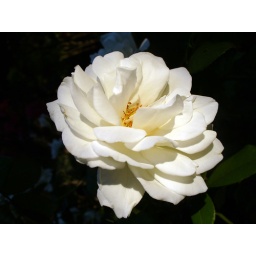
Gorgeous rose plant in my back garden. No words needed.